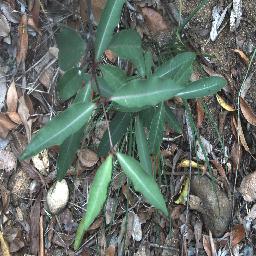
Label: rubber_vine